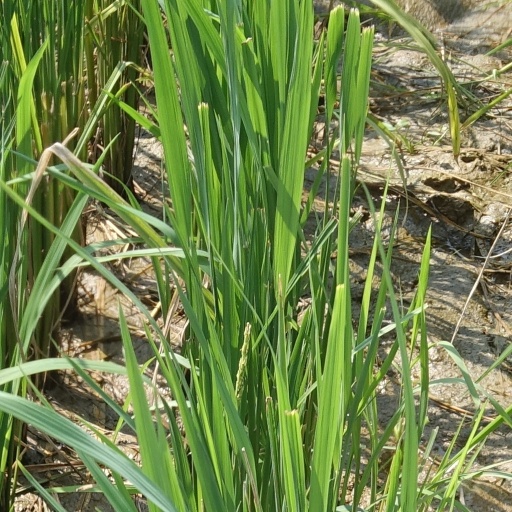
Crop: rice